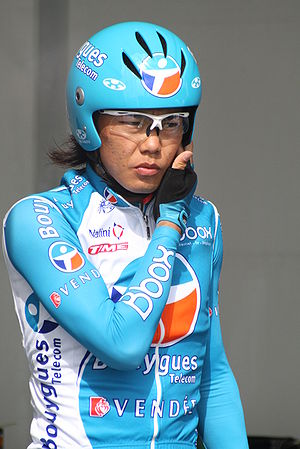
Yukiya Arashiro
Yukiya Arashiro er en japansk professionel cykelrytter, som cykler for det professionelle cykelhold Bahrain-Merida.